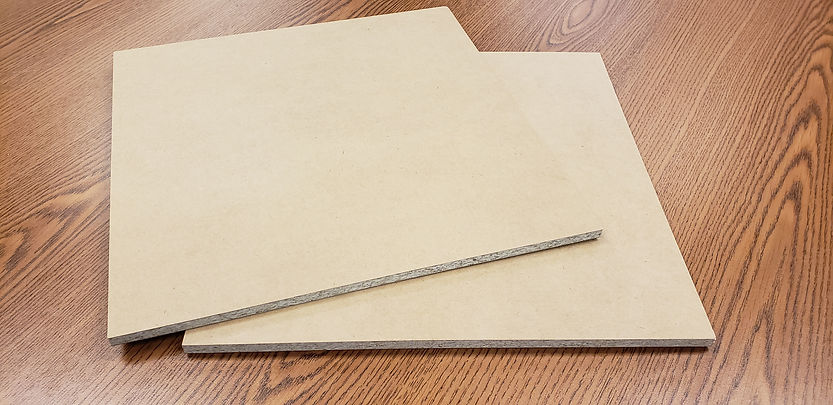
Waste category: paper